Donald Trump 2020 presidential campaign

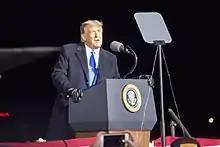
Trump at a rally in Omaha, Nebraska, on October 27

On February 25, the Drudge Report announced that the president had chosen Brad Parscale as the campaign manager for his re-election campaign. Parscale was the digital strategist for the previous campaign as the head of Giles-Parscale, which raised some concerns about how the campaign would conduct its advertising.